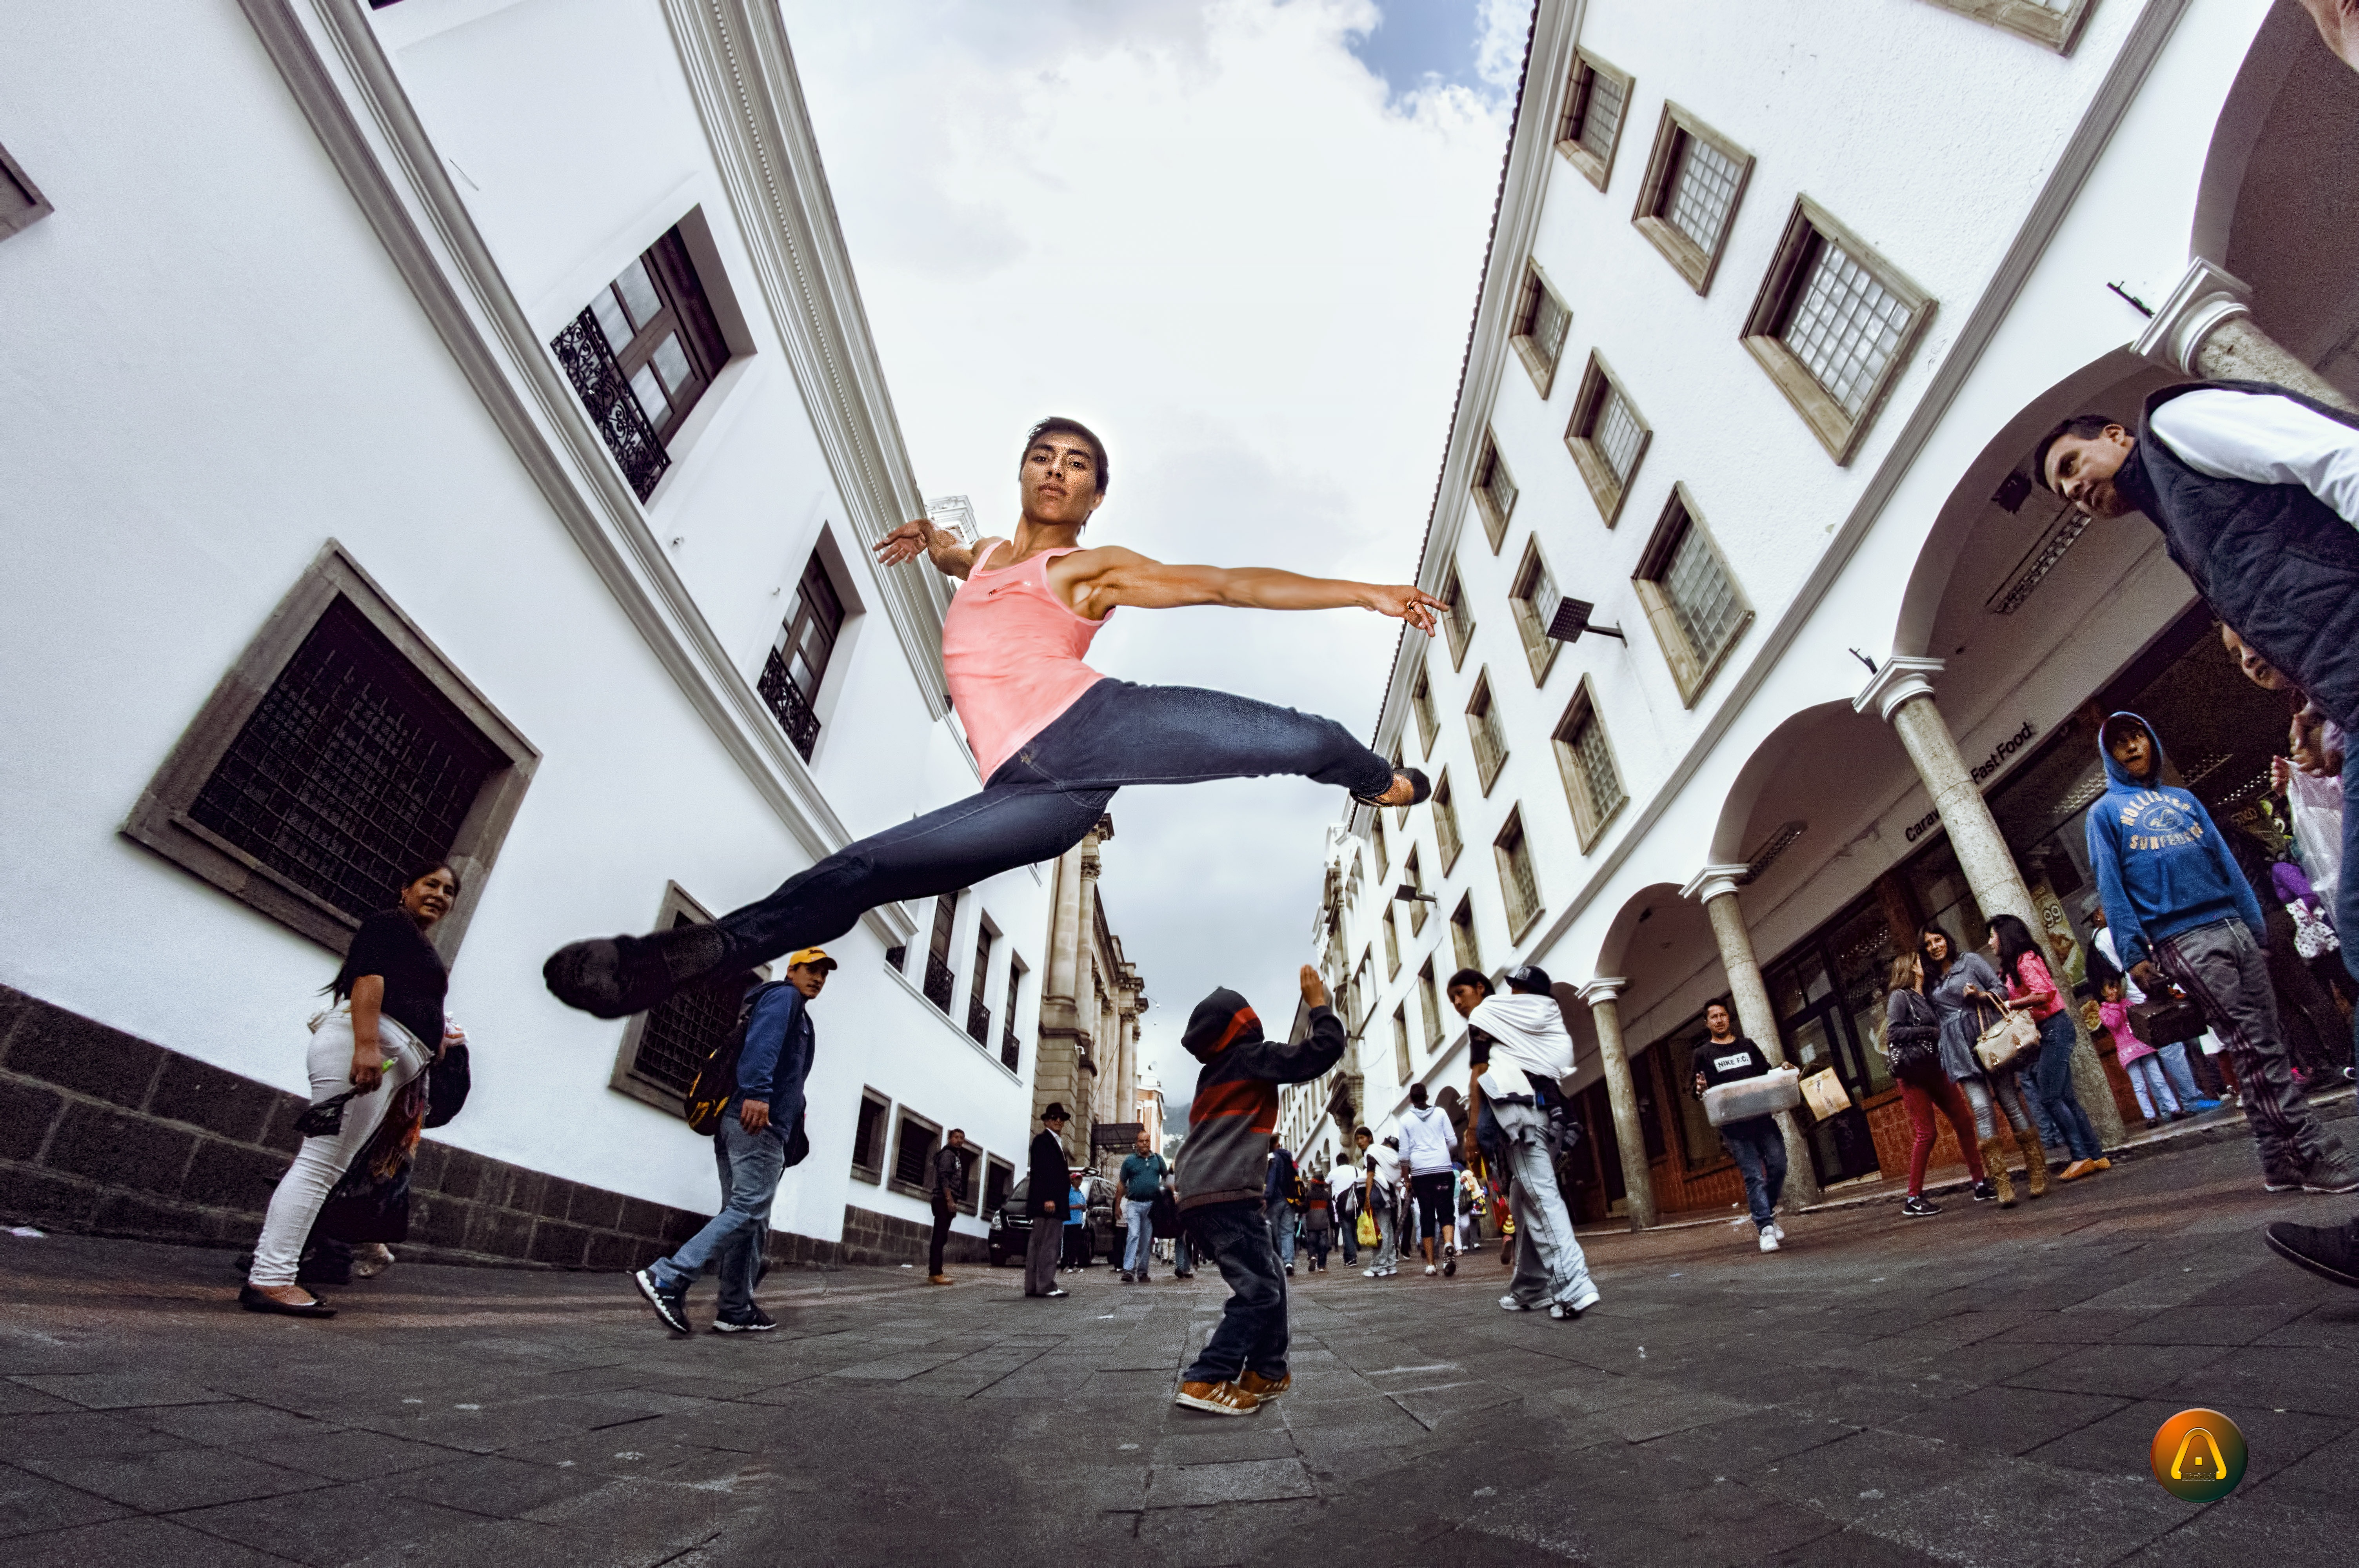
street, camera, photography, photographer, crowd, photo, dance, performance art, sports, digital